Álvaro d'Ors Pérez-Peix

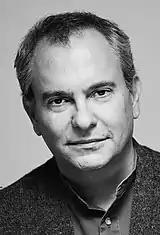

In 1945 d’Ors married Palmira Lois Estévez (1920-2003), his student and daughter to a local Galician lawyer; until 1961 they lived in Santiago de Compostela, and later on in Pamplona. The couple had 11 children, born between the mid-1940s and the mid-1960s. Three sons became academics: in literature (Pamplona, Granada), though he gained some recognition also as a poet, Javier in law (Santiago, León) and Angel in philosophy (Pamplona, Madrid). Daughters became local editors, historians or art critics; one daughter was mentally impaired and passed away prematurely. The best known of d’Ors’ grandchildren are Laura d’Ors Vilardebo, a photographer and art critic, and Diego d’Ors Vilardebó, a musician. Among Álvaro's nephews, a Catholic priest is a writer and a musician. Both Álvaro's brothers served as requetés and one in Division Azul in Russia; Víctor gained some nationwide recognition as an architect and author of related books.